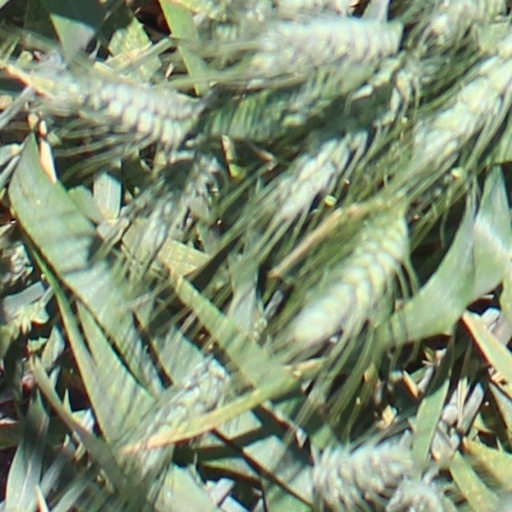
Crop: wheat